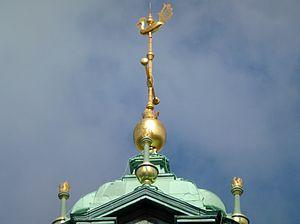
La Storkyrkan, ou église Saint Nicolas, également la Cathédrale de Stockholm, est la seconde plus vieille église de Stockholm en Suède. Elle se situe dans la vieille ville, près du palais royal.